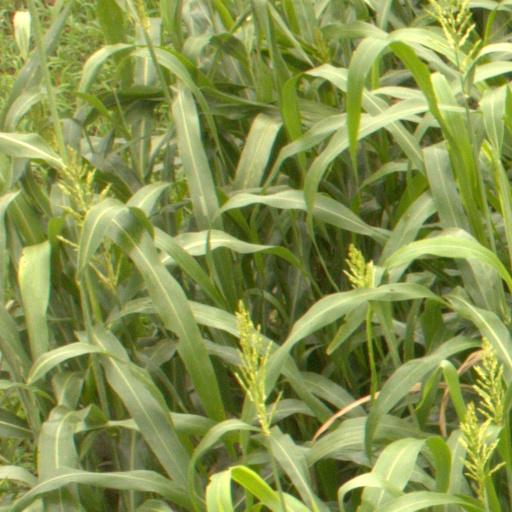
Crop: sorghum